Dorsum Thera

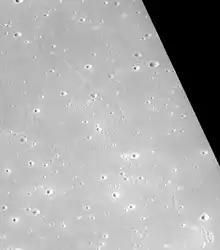
Dorsum Thera from Apollo 15 panoramic camera

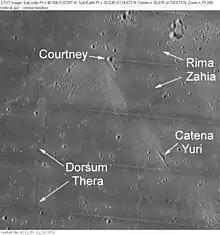
Dorsum Thera is on the bottom left of the Lunar Orbiter 4 photo featuring other features in the area

Dorsum Thera is a wrinkle ridge at in Mare Imbrium on the Moon. It is approximately 7 km long.